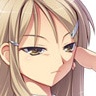
Portrait style: Anime Portrait